James E. Randlett

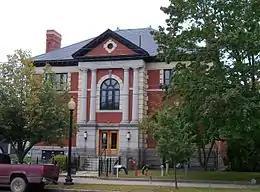
The Rochester Public Library, Rochester, New Hampshire (1904-05) was designed by Randlett and Griffin.

James E. Randlett (5 September 1846 – 1909) was an American architect from Concord, New Hampshire.